Howard Hesseman

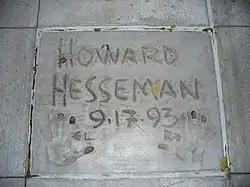
The handprints of Howard Hesseman in front of Hollywood Hills Amphitheater at Walt Disney World's Disney's Hollywood Studios theme park

Hesseman is best known for his role as DJ John "Dr. Johnny Fever" Caravella on the television sitcom "WKRP in Cincinnati" from 1978 to 1982, a role Hesseman prepared for by working as a DJ in San Francisco at KMPX-FM for several months. He was nominated for a Primetime Emmy Award for Outstanding Supporting Actor in a Comedy Series in 1980 and 1981 for his portrayal of Fever. He reprised the role in nine episodes of "The New WKRP in Cincinnati", and also directed several episodes of the 1991-93 series revival.